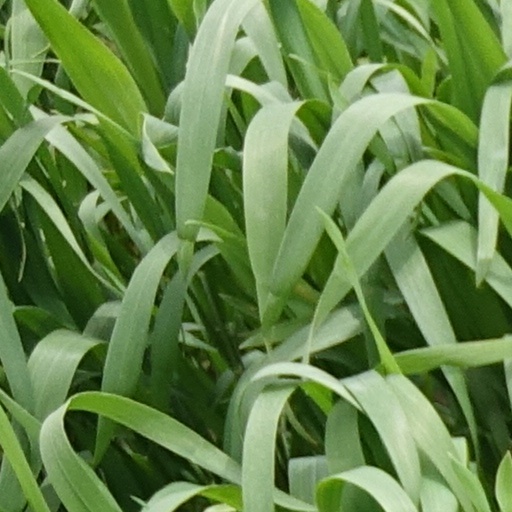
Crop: wheat